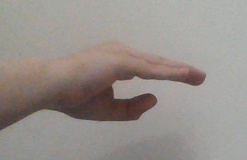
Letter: jeem